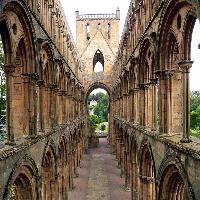
Weather: cloudy or overcast